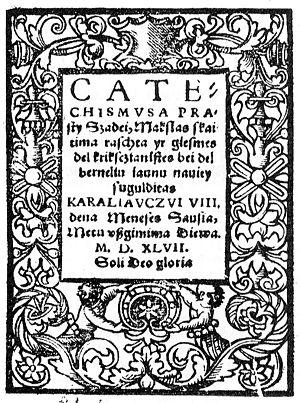
Martynas Mažvydas est l'auteur et l'éditeur du tout premier livre jamais imprimé en langue lituanienne. Variantes de son nom : Martinus Masvidius, Martinus Maszwidas, M. Mossuids Waytkūnas, Mastwidas, Mažvydas, Mosvidius, Maswidsche, Mossvid Vaitkuna.